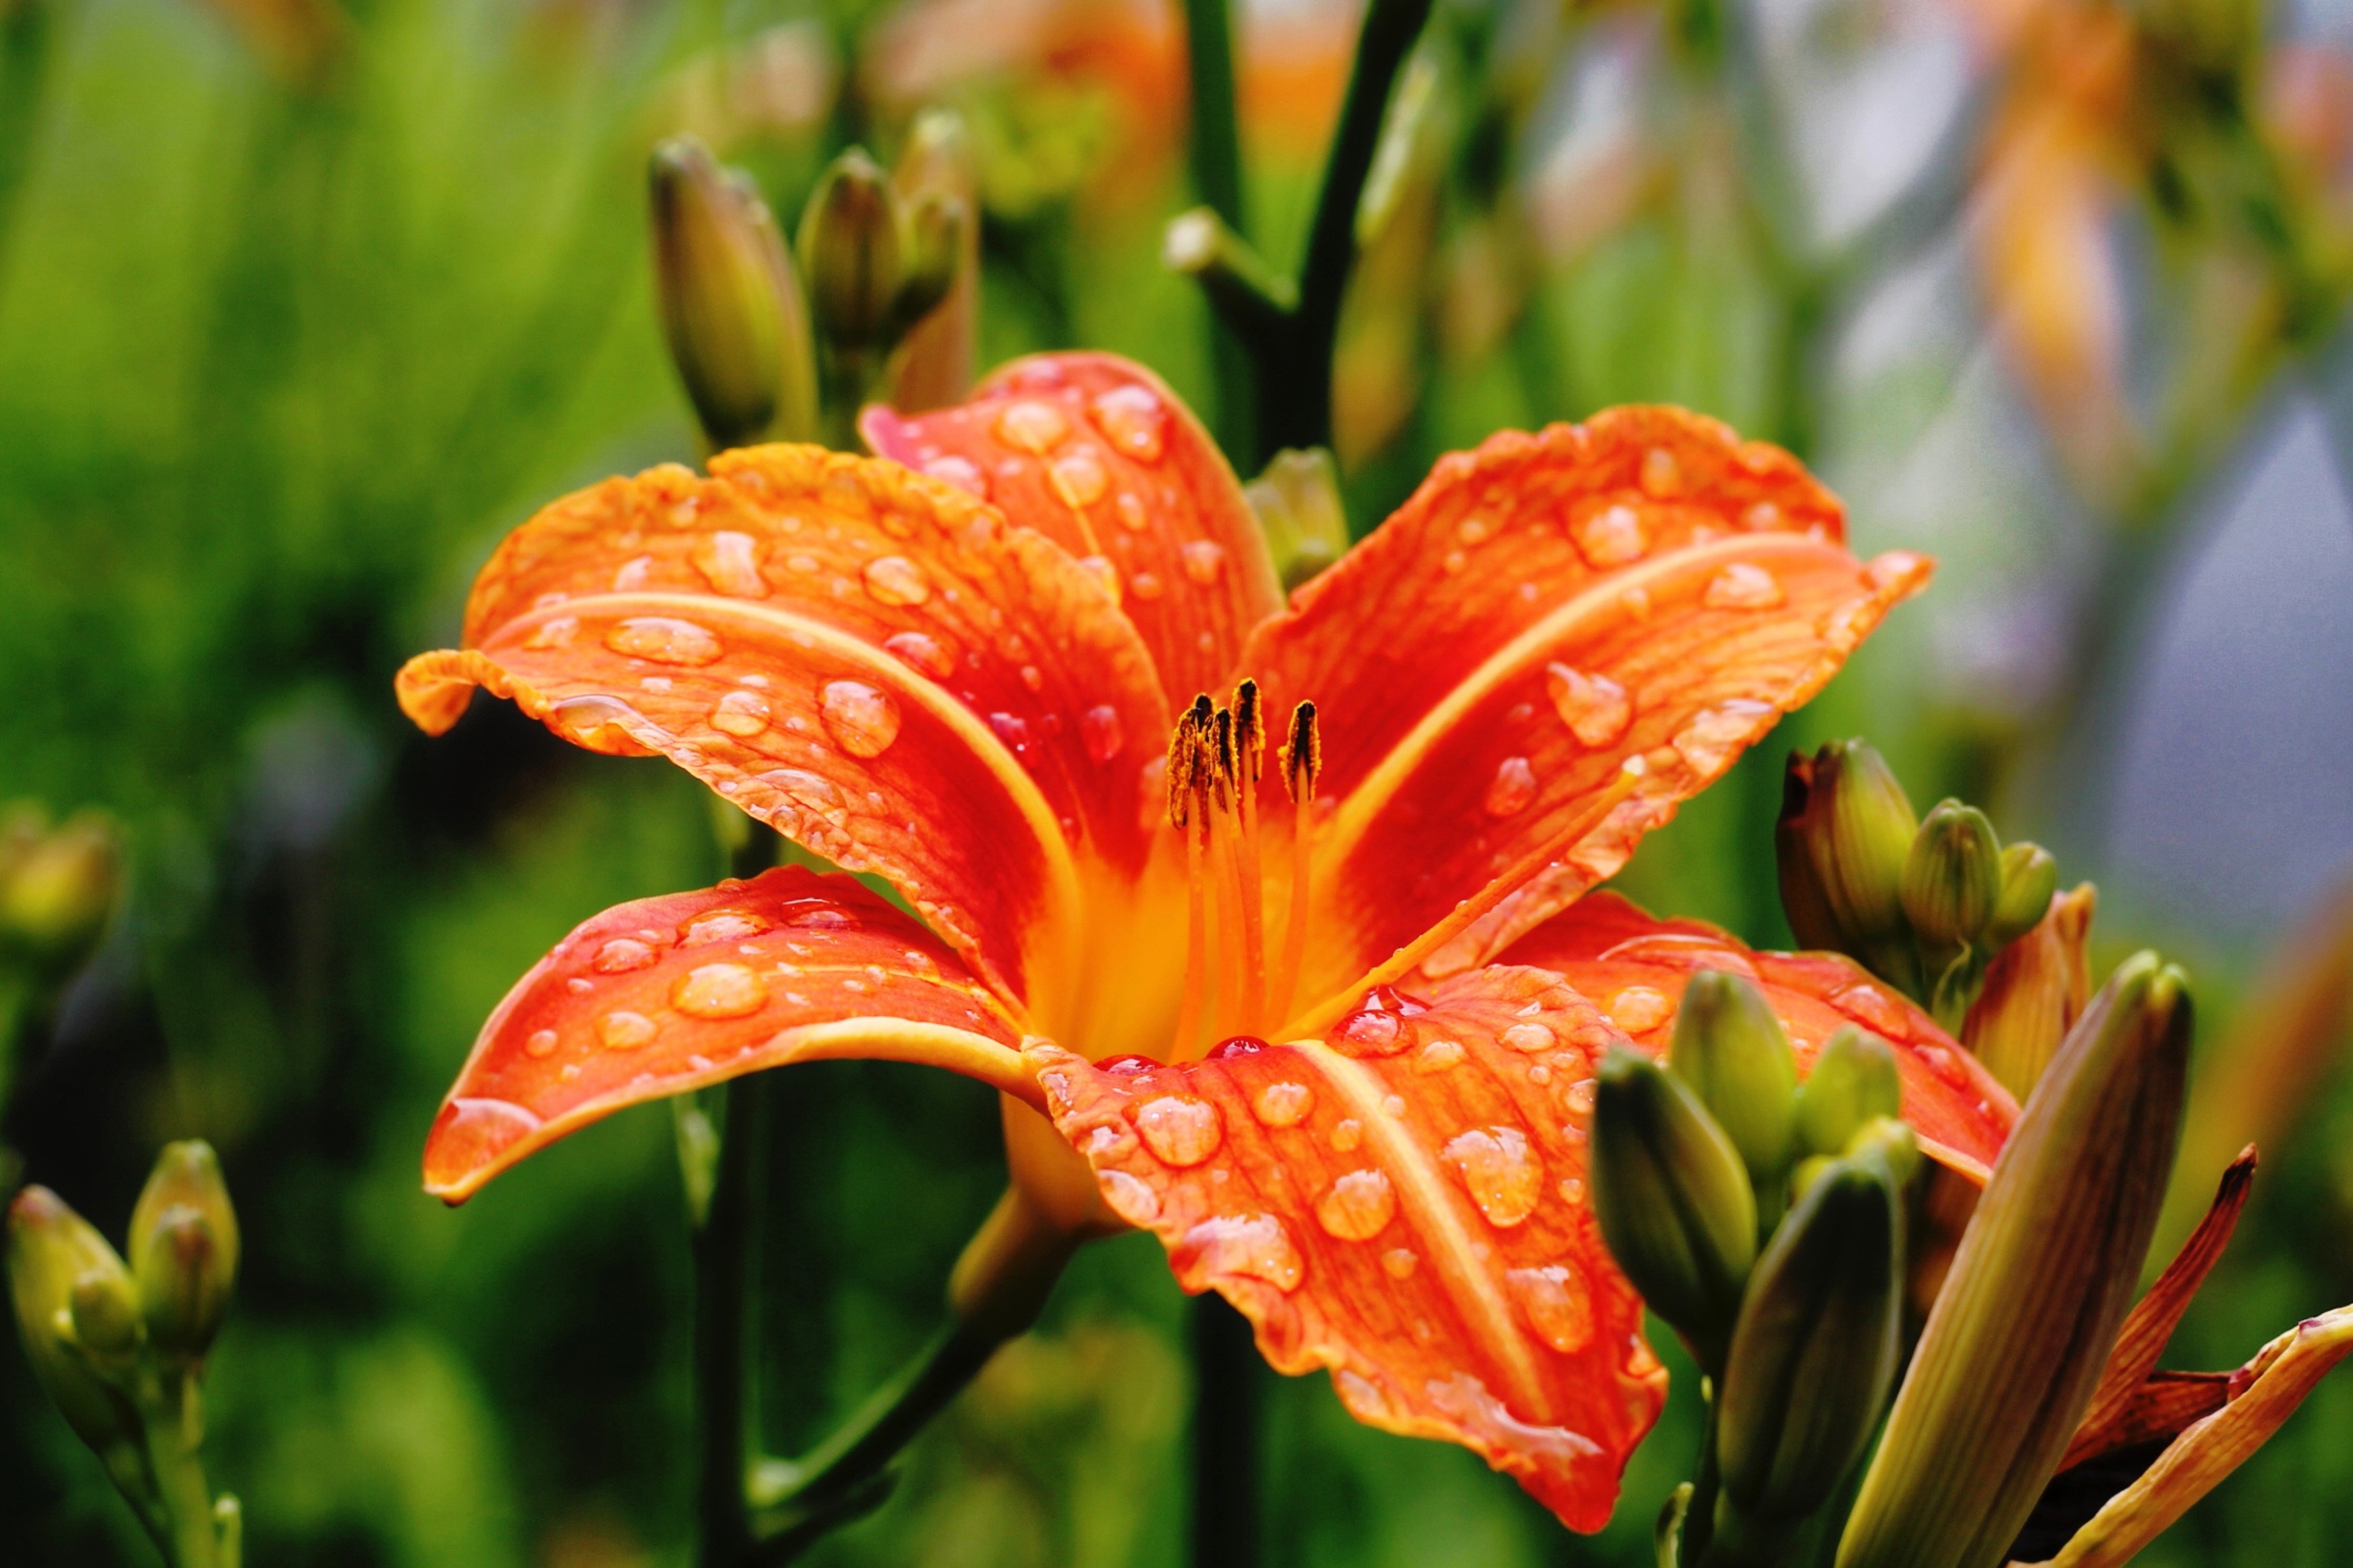
landscape, nature, plant, leaf, flower, bloom, summer, floral, orange, spring, green, natural, autumn, botany, colorful, garden, flora, wildflower, outdoors, gardening, petals, lily, yard, flower garden, daylily, macro photography, flowering plant, landscape garden, orange lily, plant stem, land plant